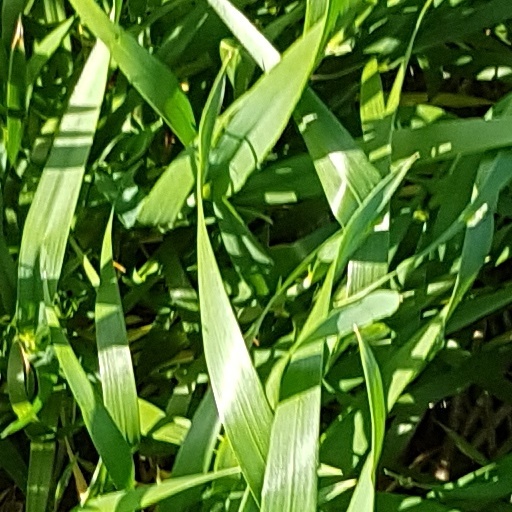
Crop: wheat